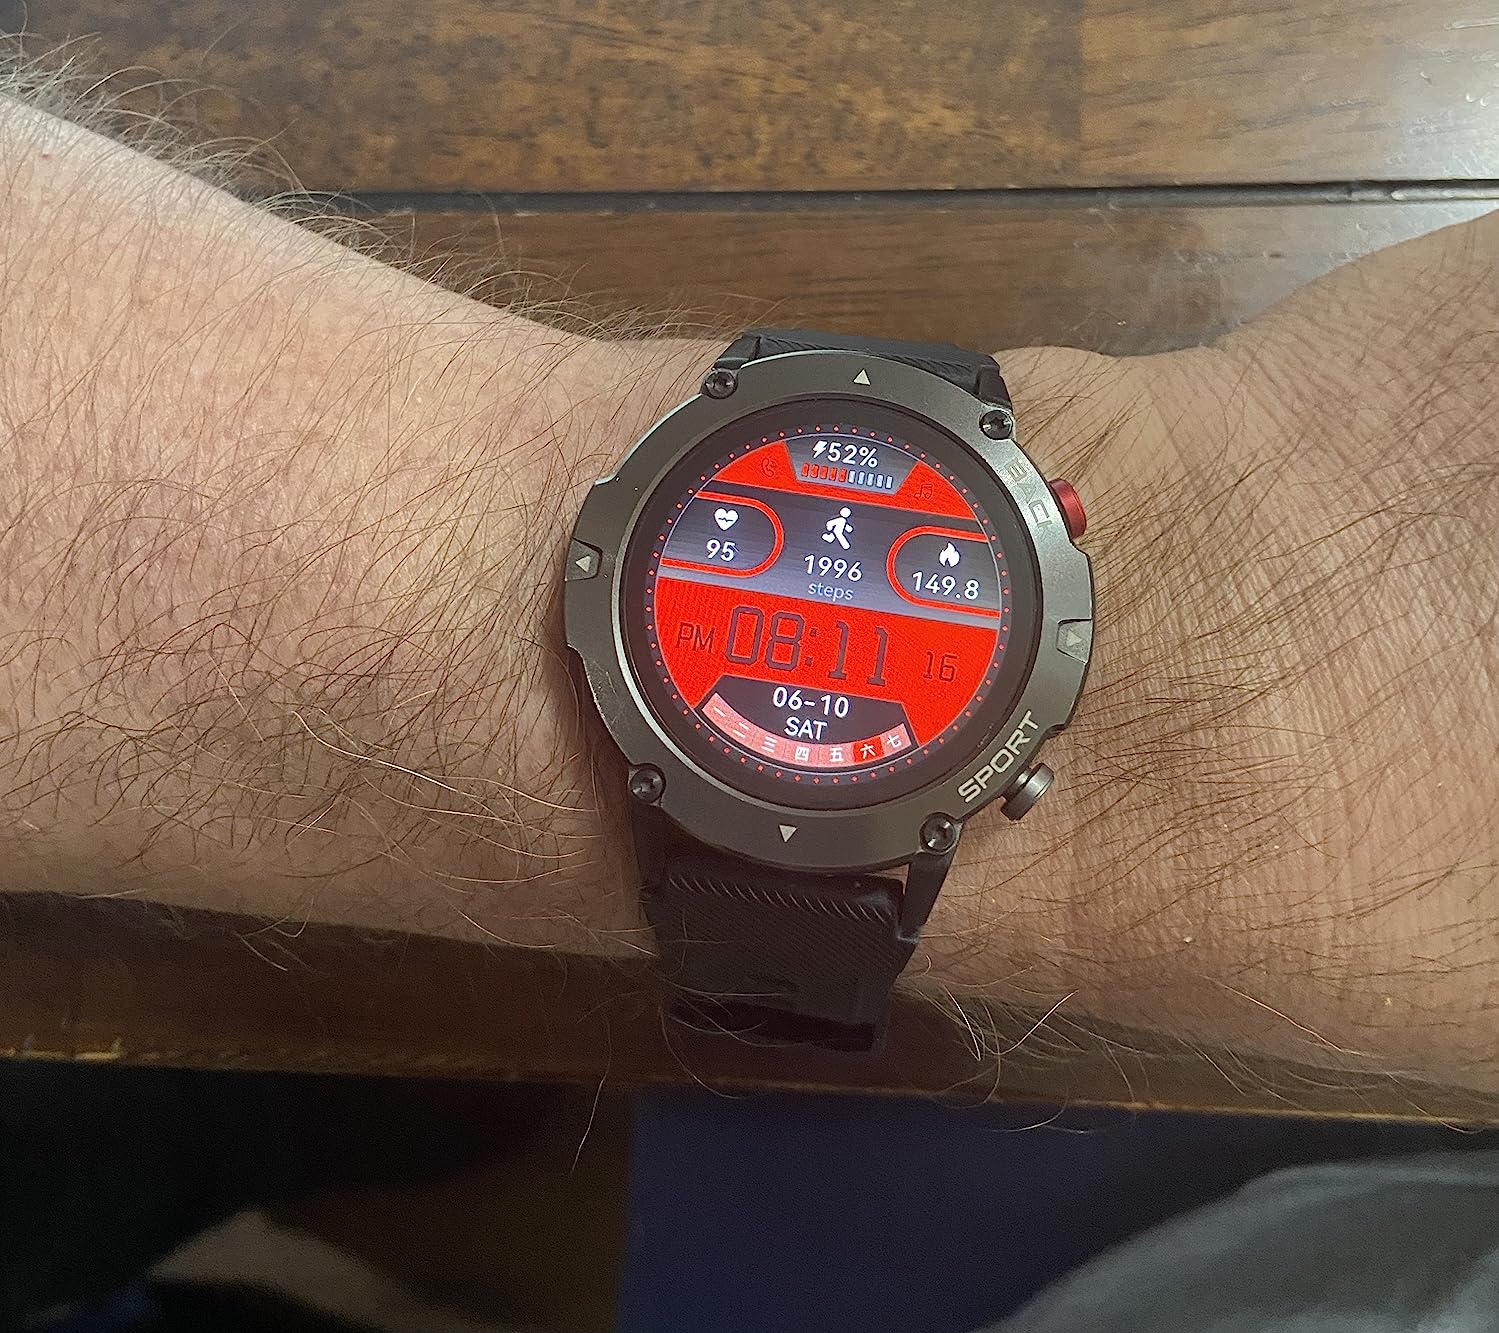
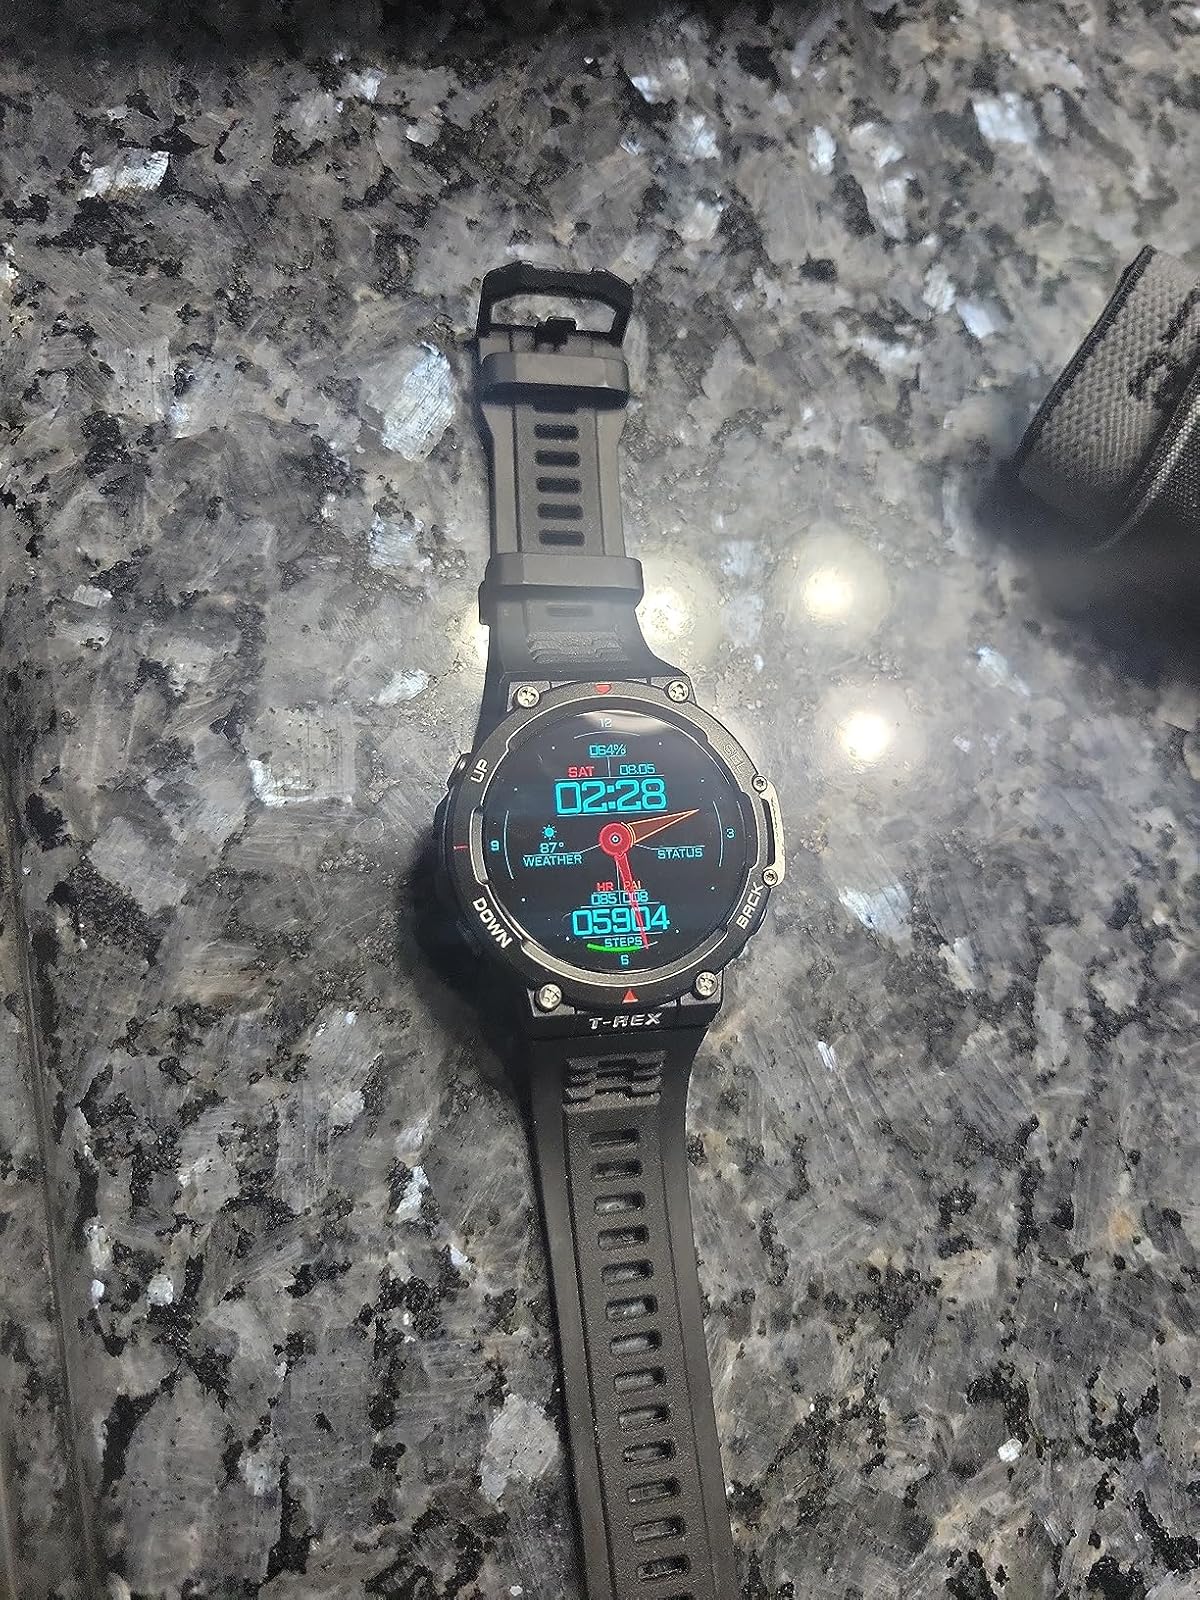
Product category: smartwatch
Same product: no